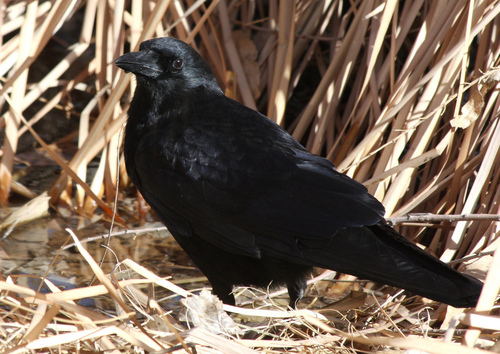
a medium sized, 10-13 inches, bird with solid black plumage, beak legs, and eyes.
this bird is all black in color and has a small head in comparison to its body.
a completely black crow with shiny black feathers, and without any color on its body anywhere.
this bird has a black crown, a black bill, and a black backthe bird has a black crown and black bill that is thick.
this bird is all black with long rectrices and black legs.
this bird is entirely black with a very large flank and thigh and small beak.
this bird is black in color, with a black beak.
this bird is completely black, it also has a pointed black beak.
this bird is completely black with a short black bill.
Species: American Crow